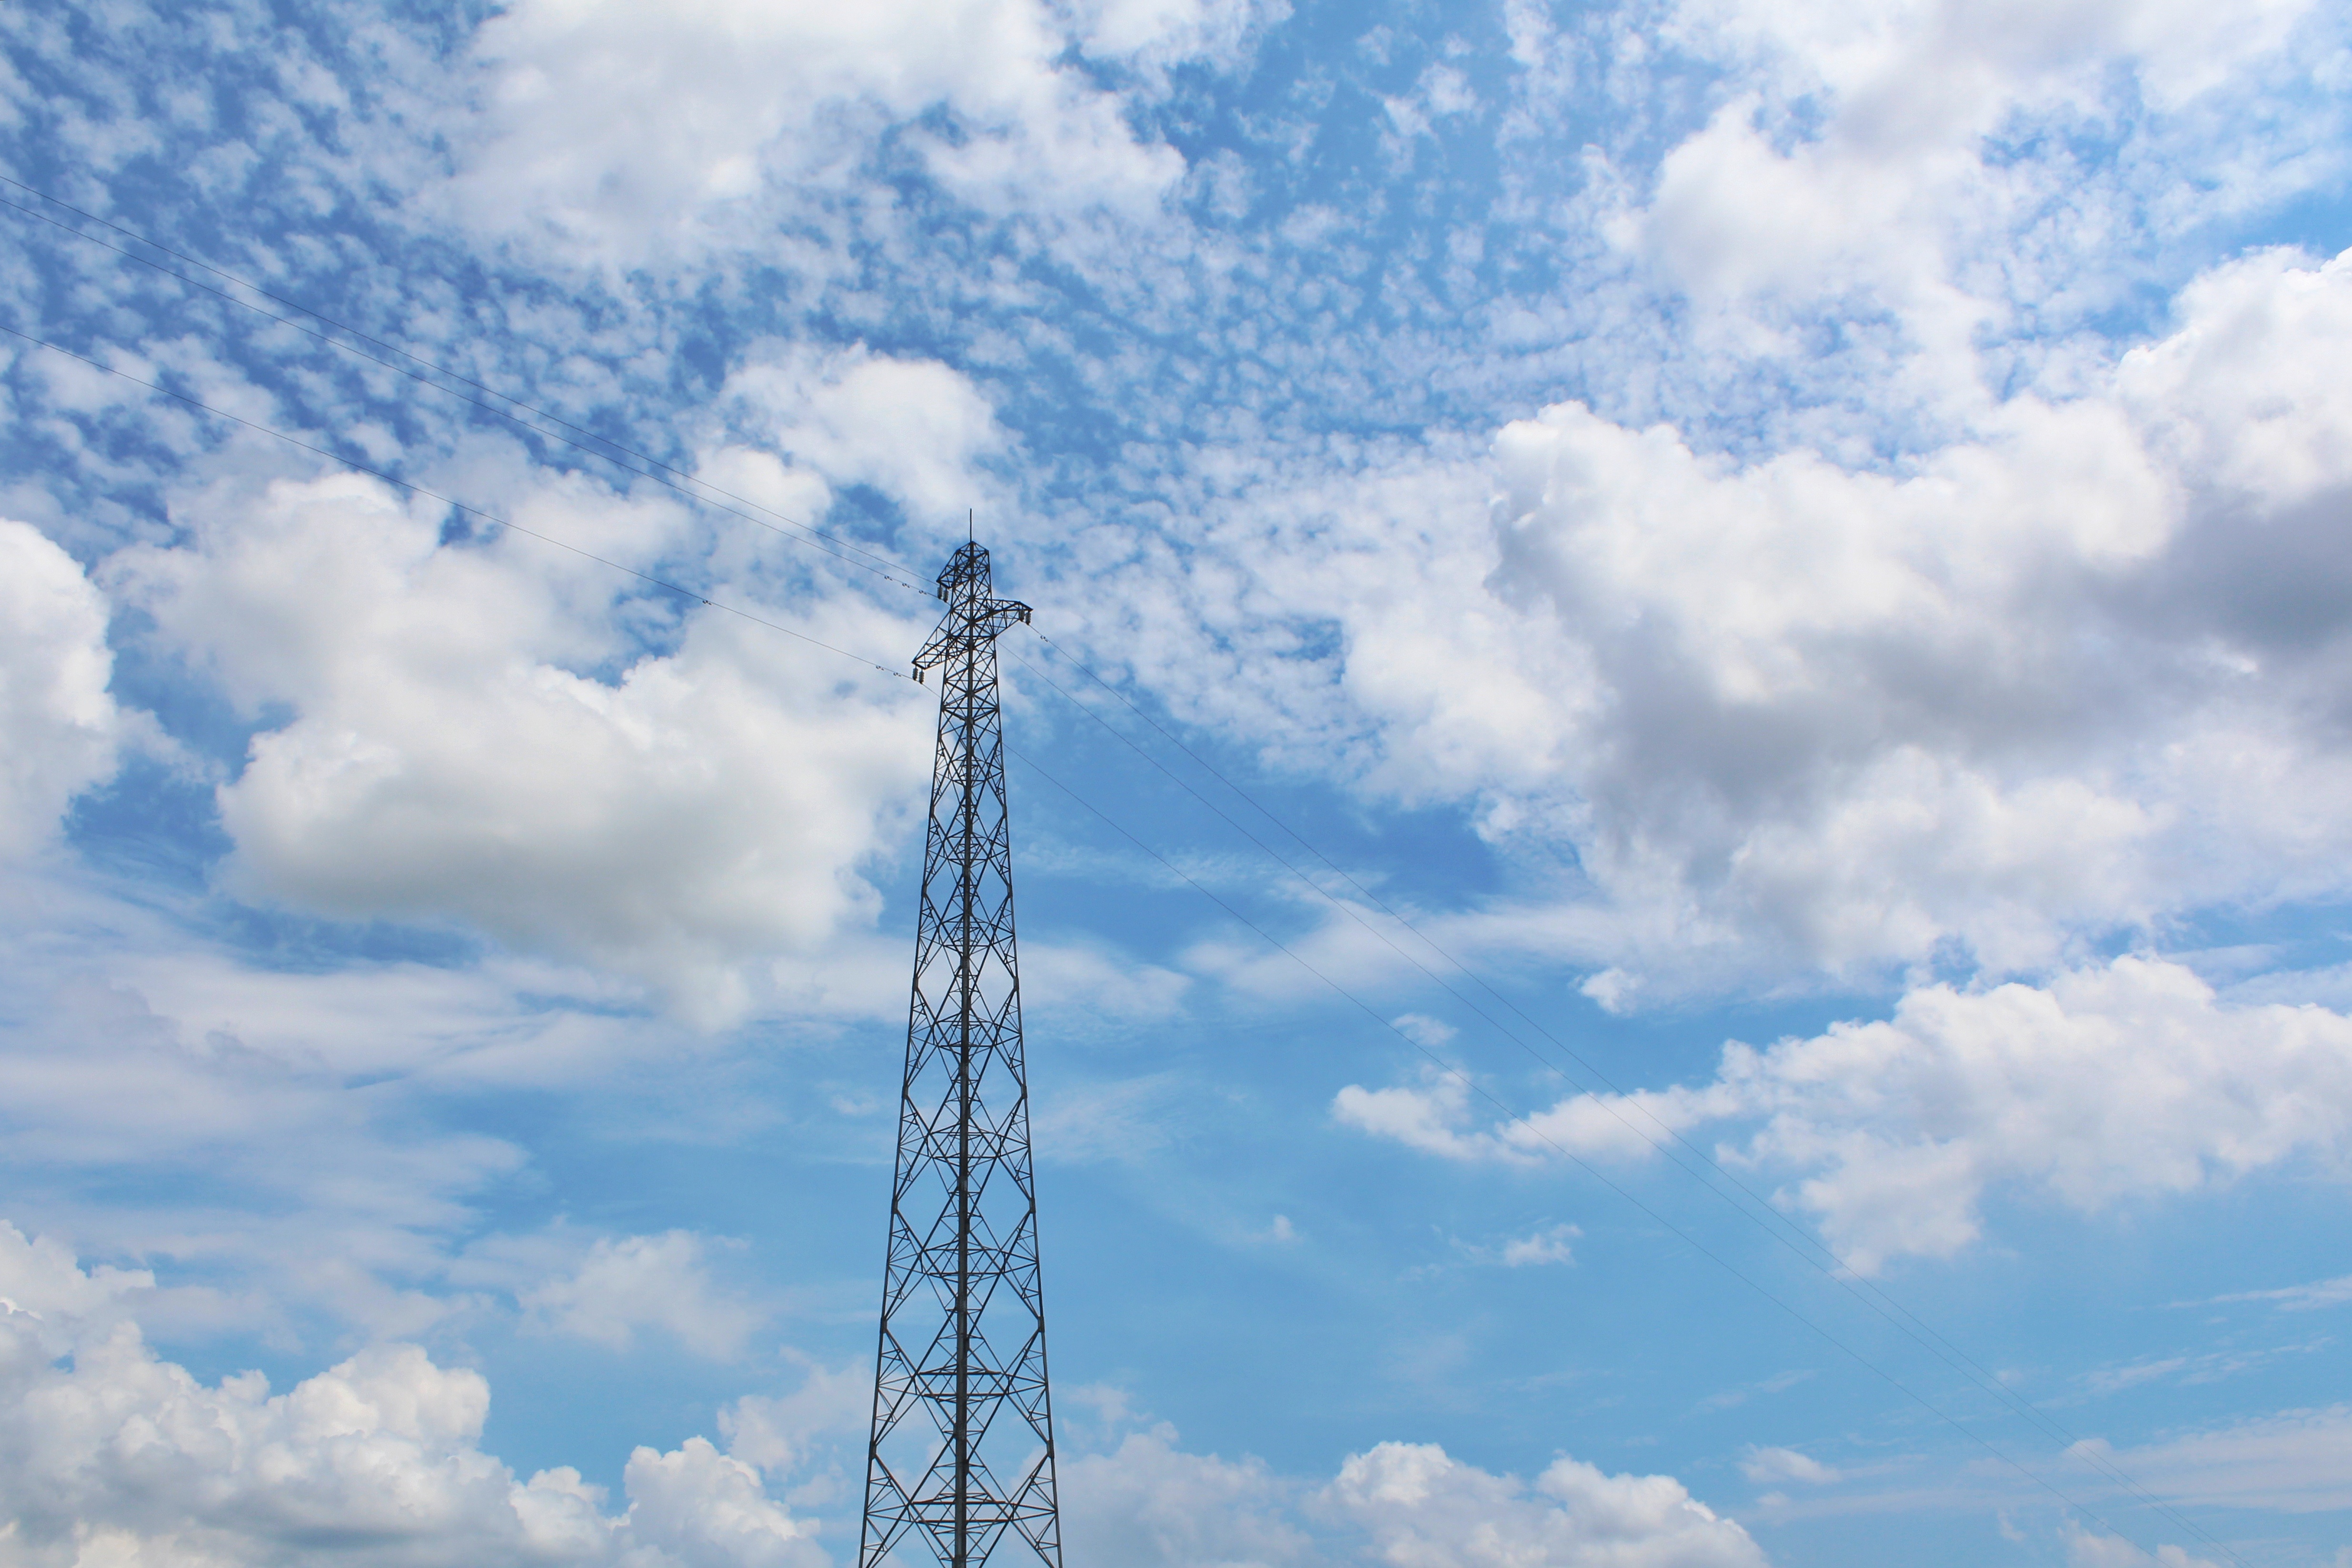
cloud, sky, wind, tower, mast, cumulus, blue, electricity, transmission tower, meteorological phenomenon, atmosphere of earth, overhead power line